Lana Marks

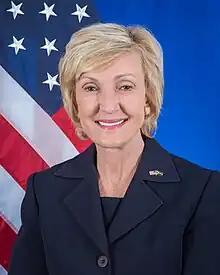
Official portrait, 2019

Lana J. Marks (born November 18, 1953) is a South African-born American business executive who founded the eponymous fashion brand. She is the former United States Ambassador to South Africa, having served from 2020 to 2021.